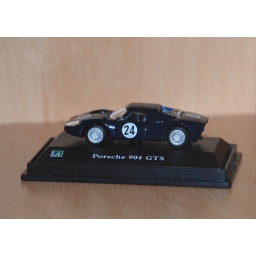
whats all the talk of doom and gloom in the motor market  got my new car lol